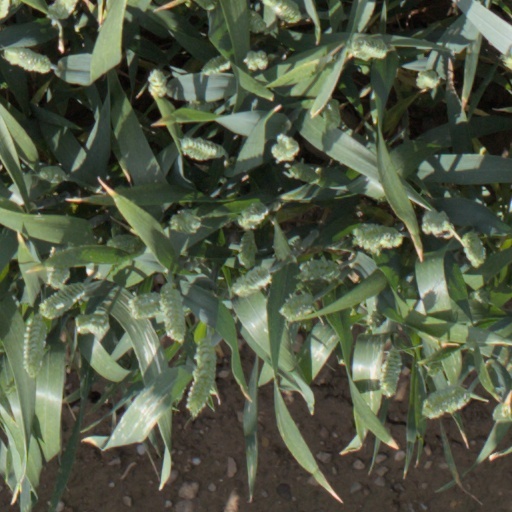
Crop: wheat